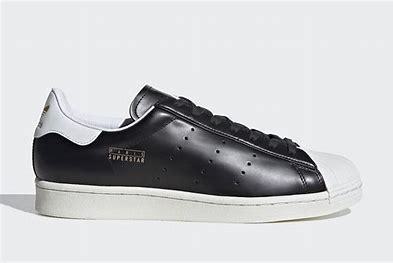
Brand: Adidas
Model: Superstar Pure